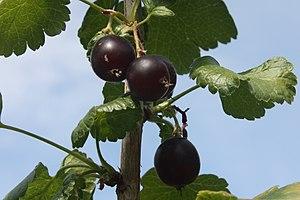
Fruits de caseille à maturité.
La casseille ou caseille est le fruit du casseillier ou caseillier, un hybride entre le cassissier et le groseillier à maquereau : Ribes nigrum × Ribes uva-crispa.